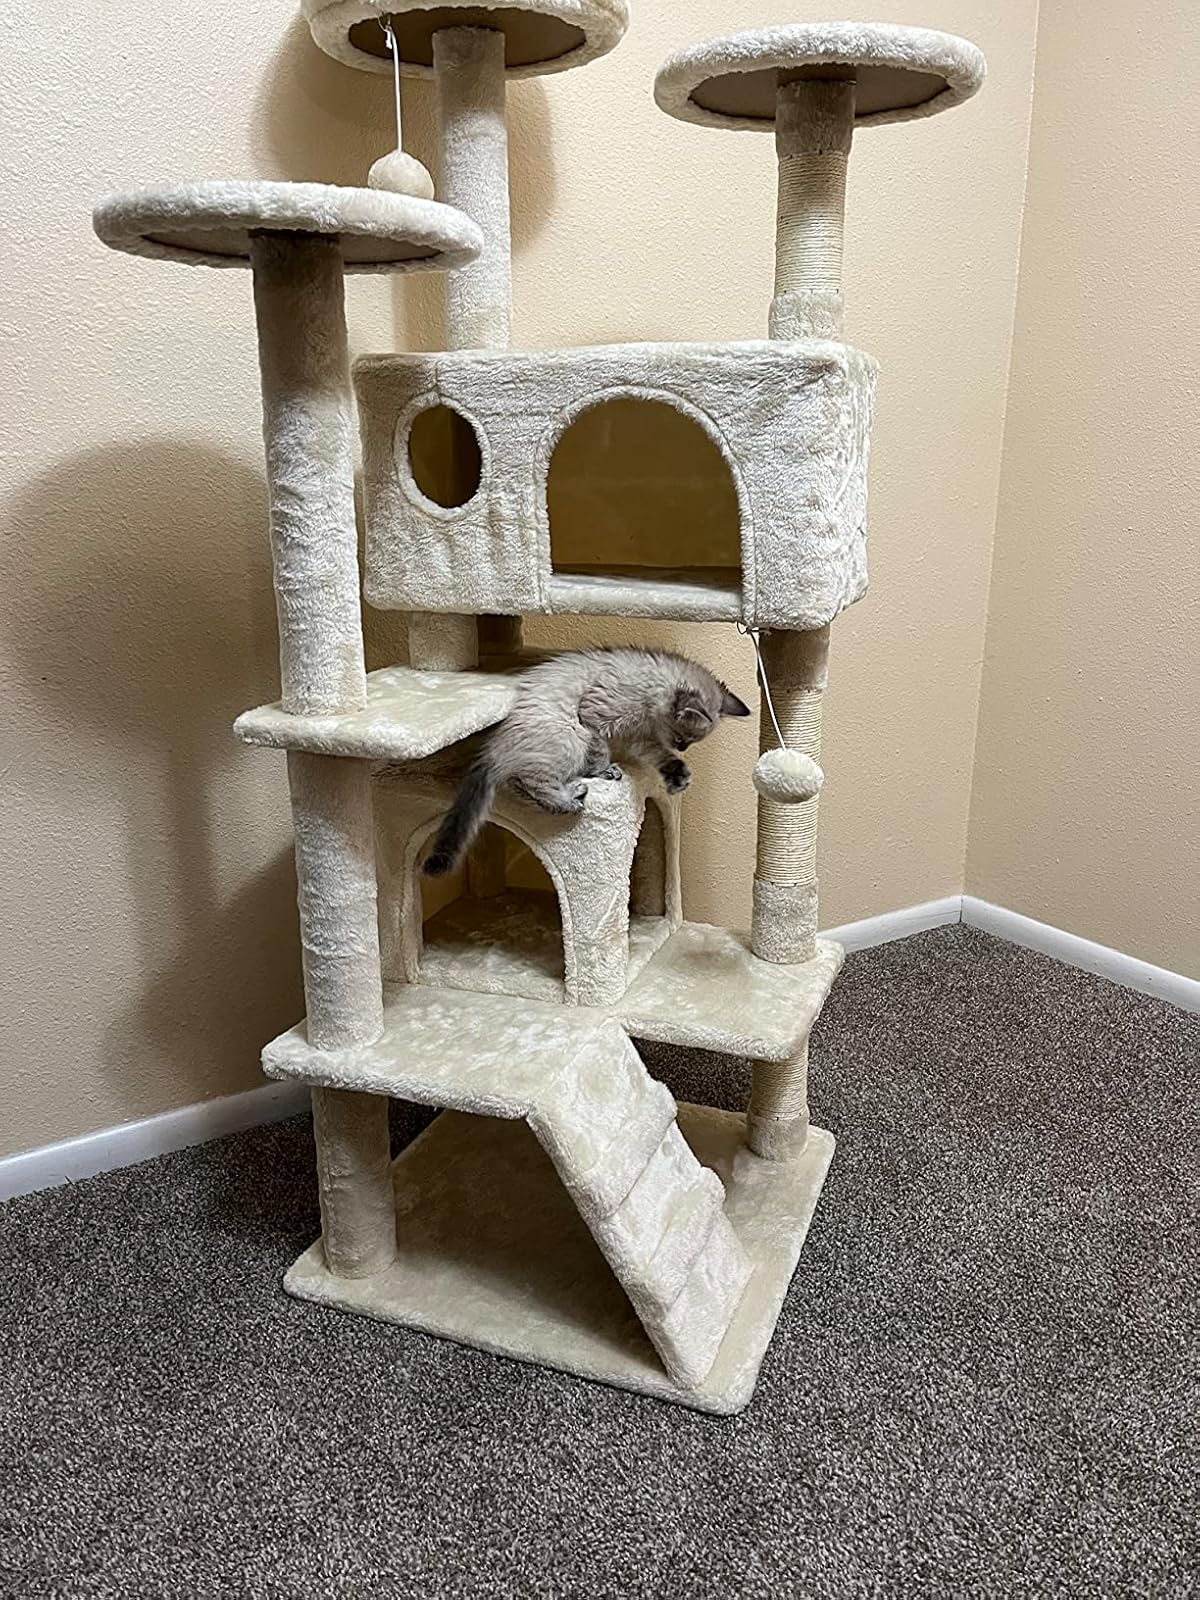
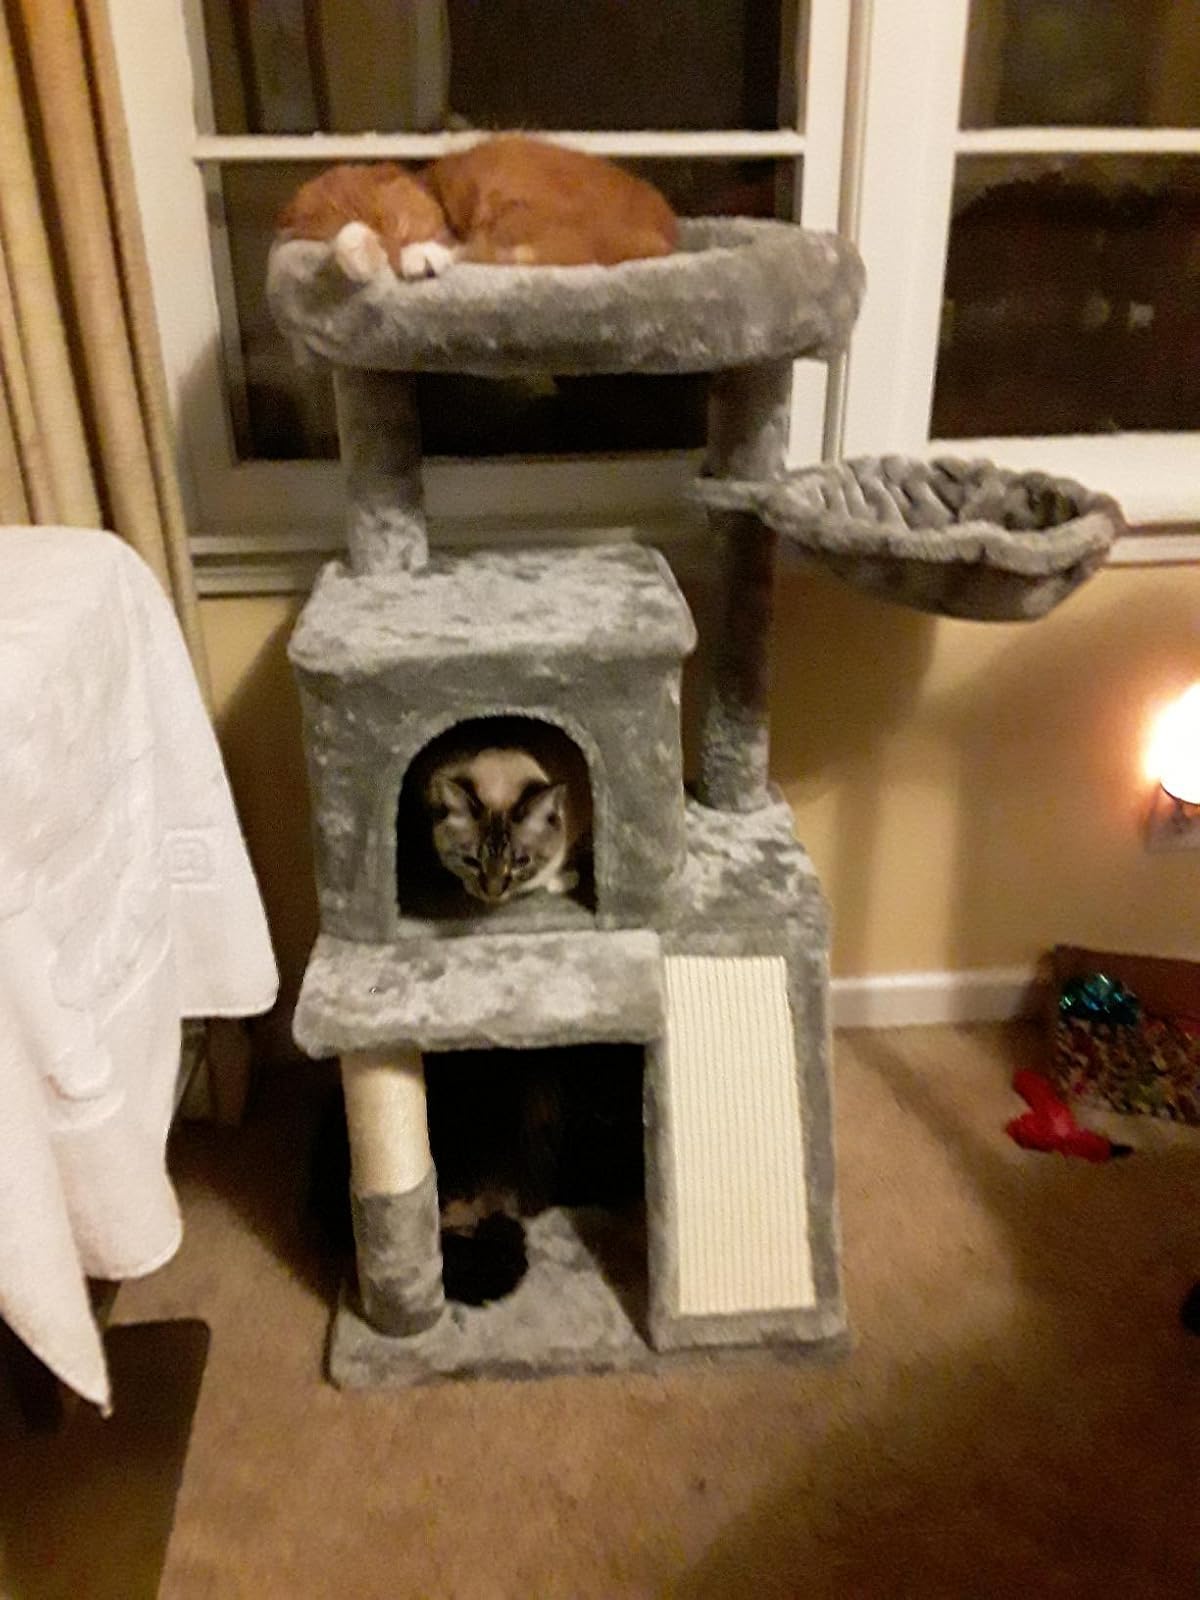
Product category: items_cat tree
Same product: no